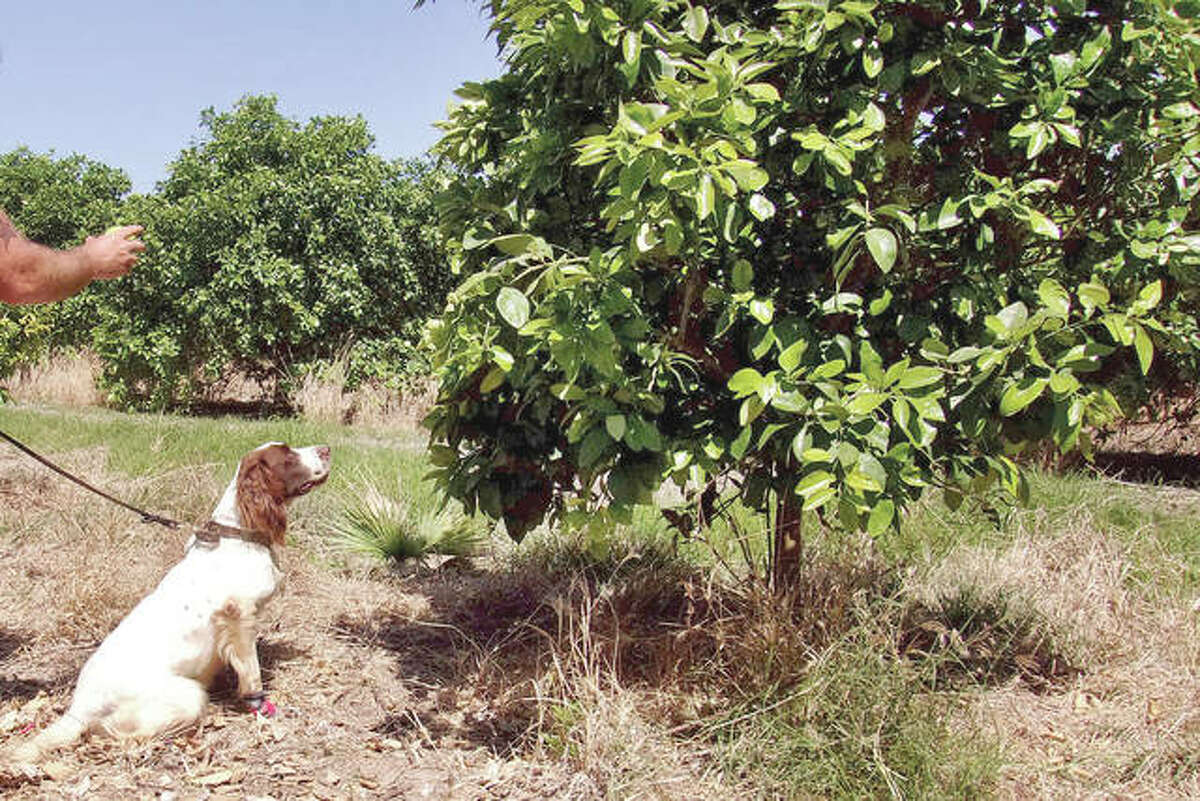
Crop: unknown
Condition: citrus_greening_disease